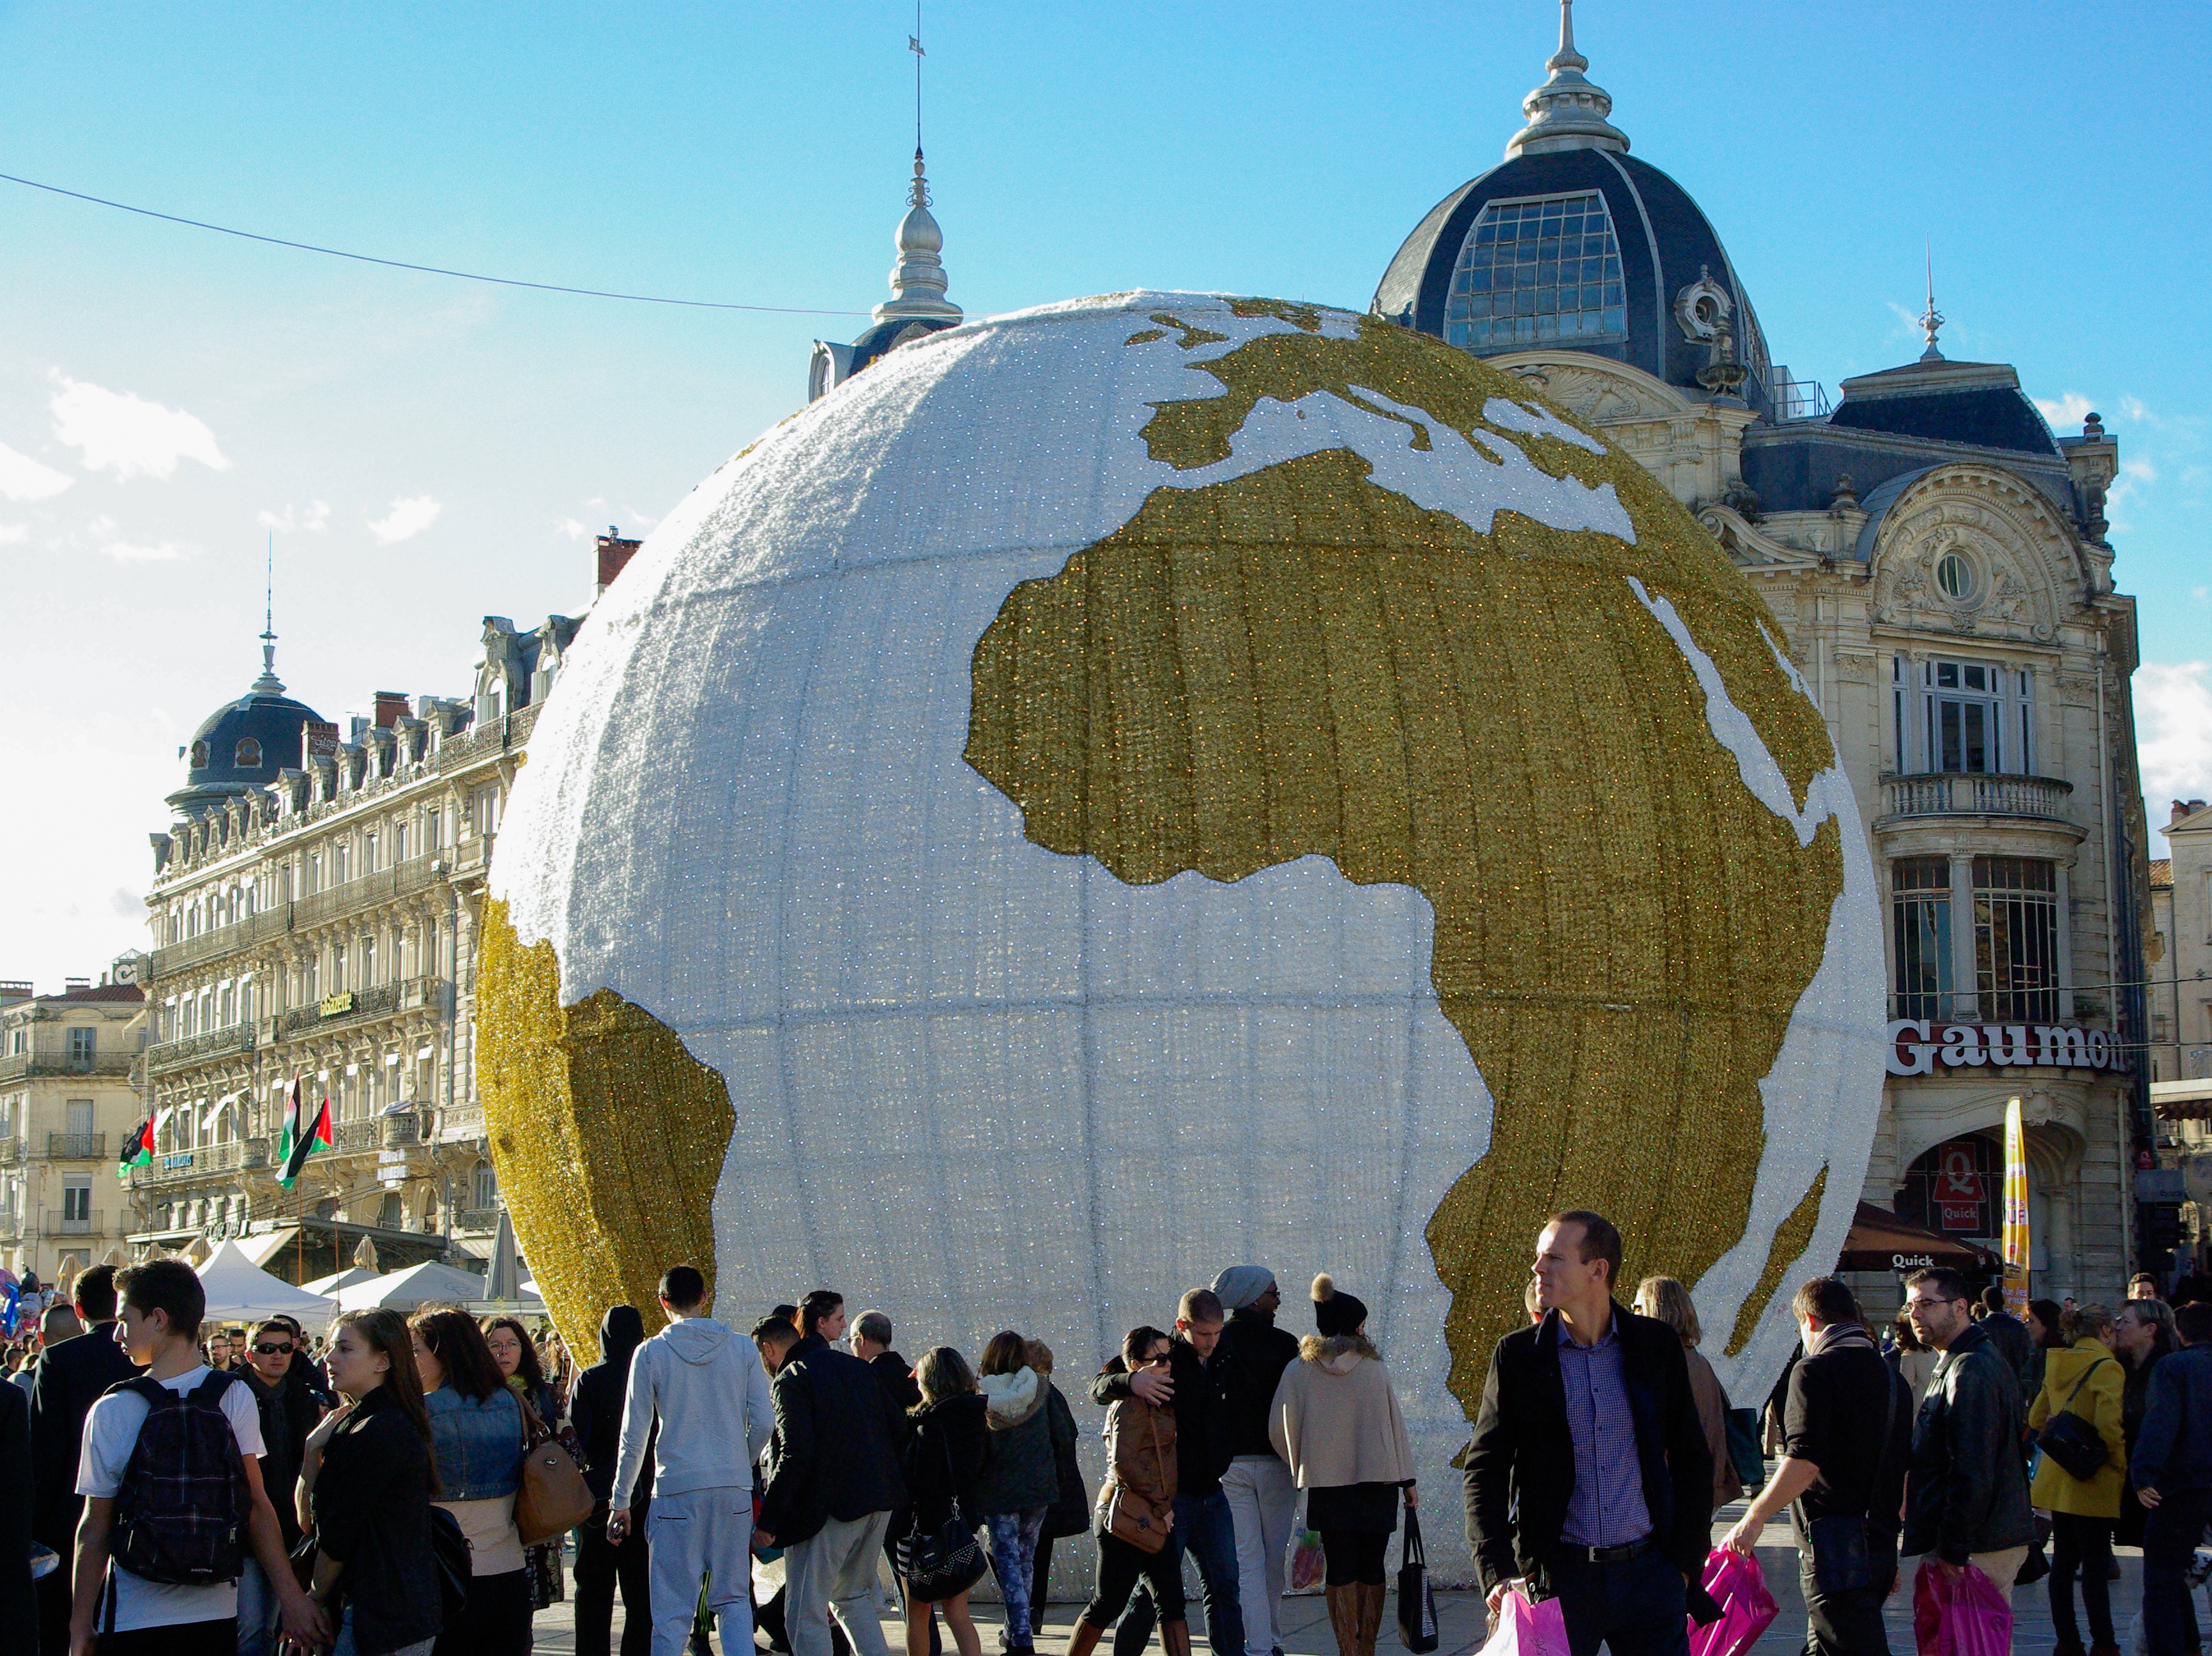
crowd, france, landmark, tourism, place of worship, globe, world, montpellier, dome, tours, place of comedy